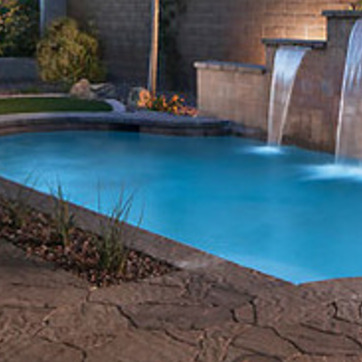
Material: water